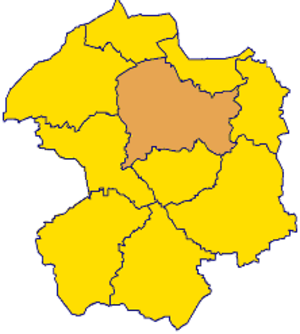
Paderborn / Eksterne henvisninger
Paderborns beliggenhed i Kreis Paderborn
Paderborn er en by i Tyskland i delstaten Nordrhein-Westfalen med omkring 145.000 indbyggere. Byen er administrationssæde i landkreisen Kreis Paderborn. Navnet kommer af floden Pader, som har udspring i mere end 200 kilder nær Paderborn domkirke hvor Sankt Liborius er gravlagt.